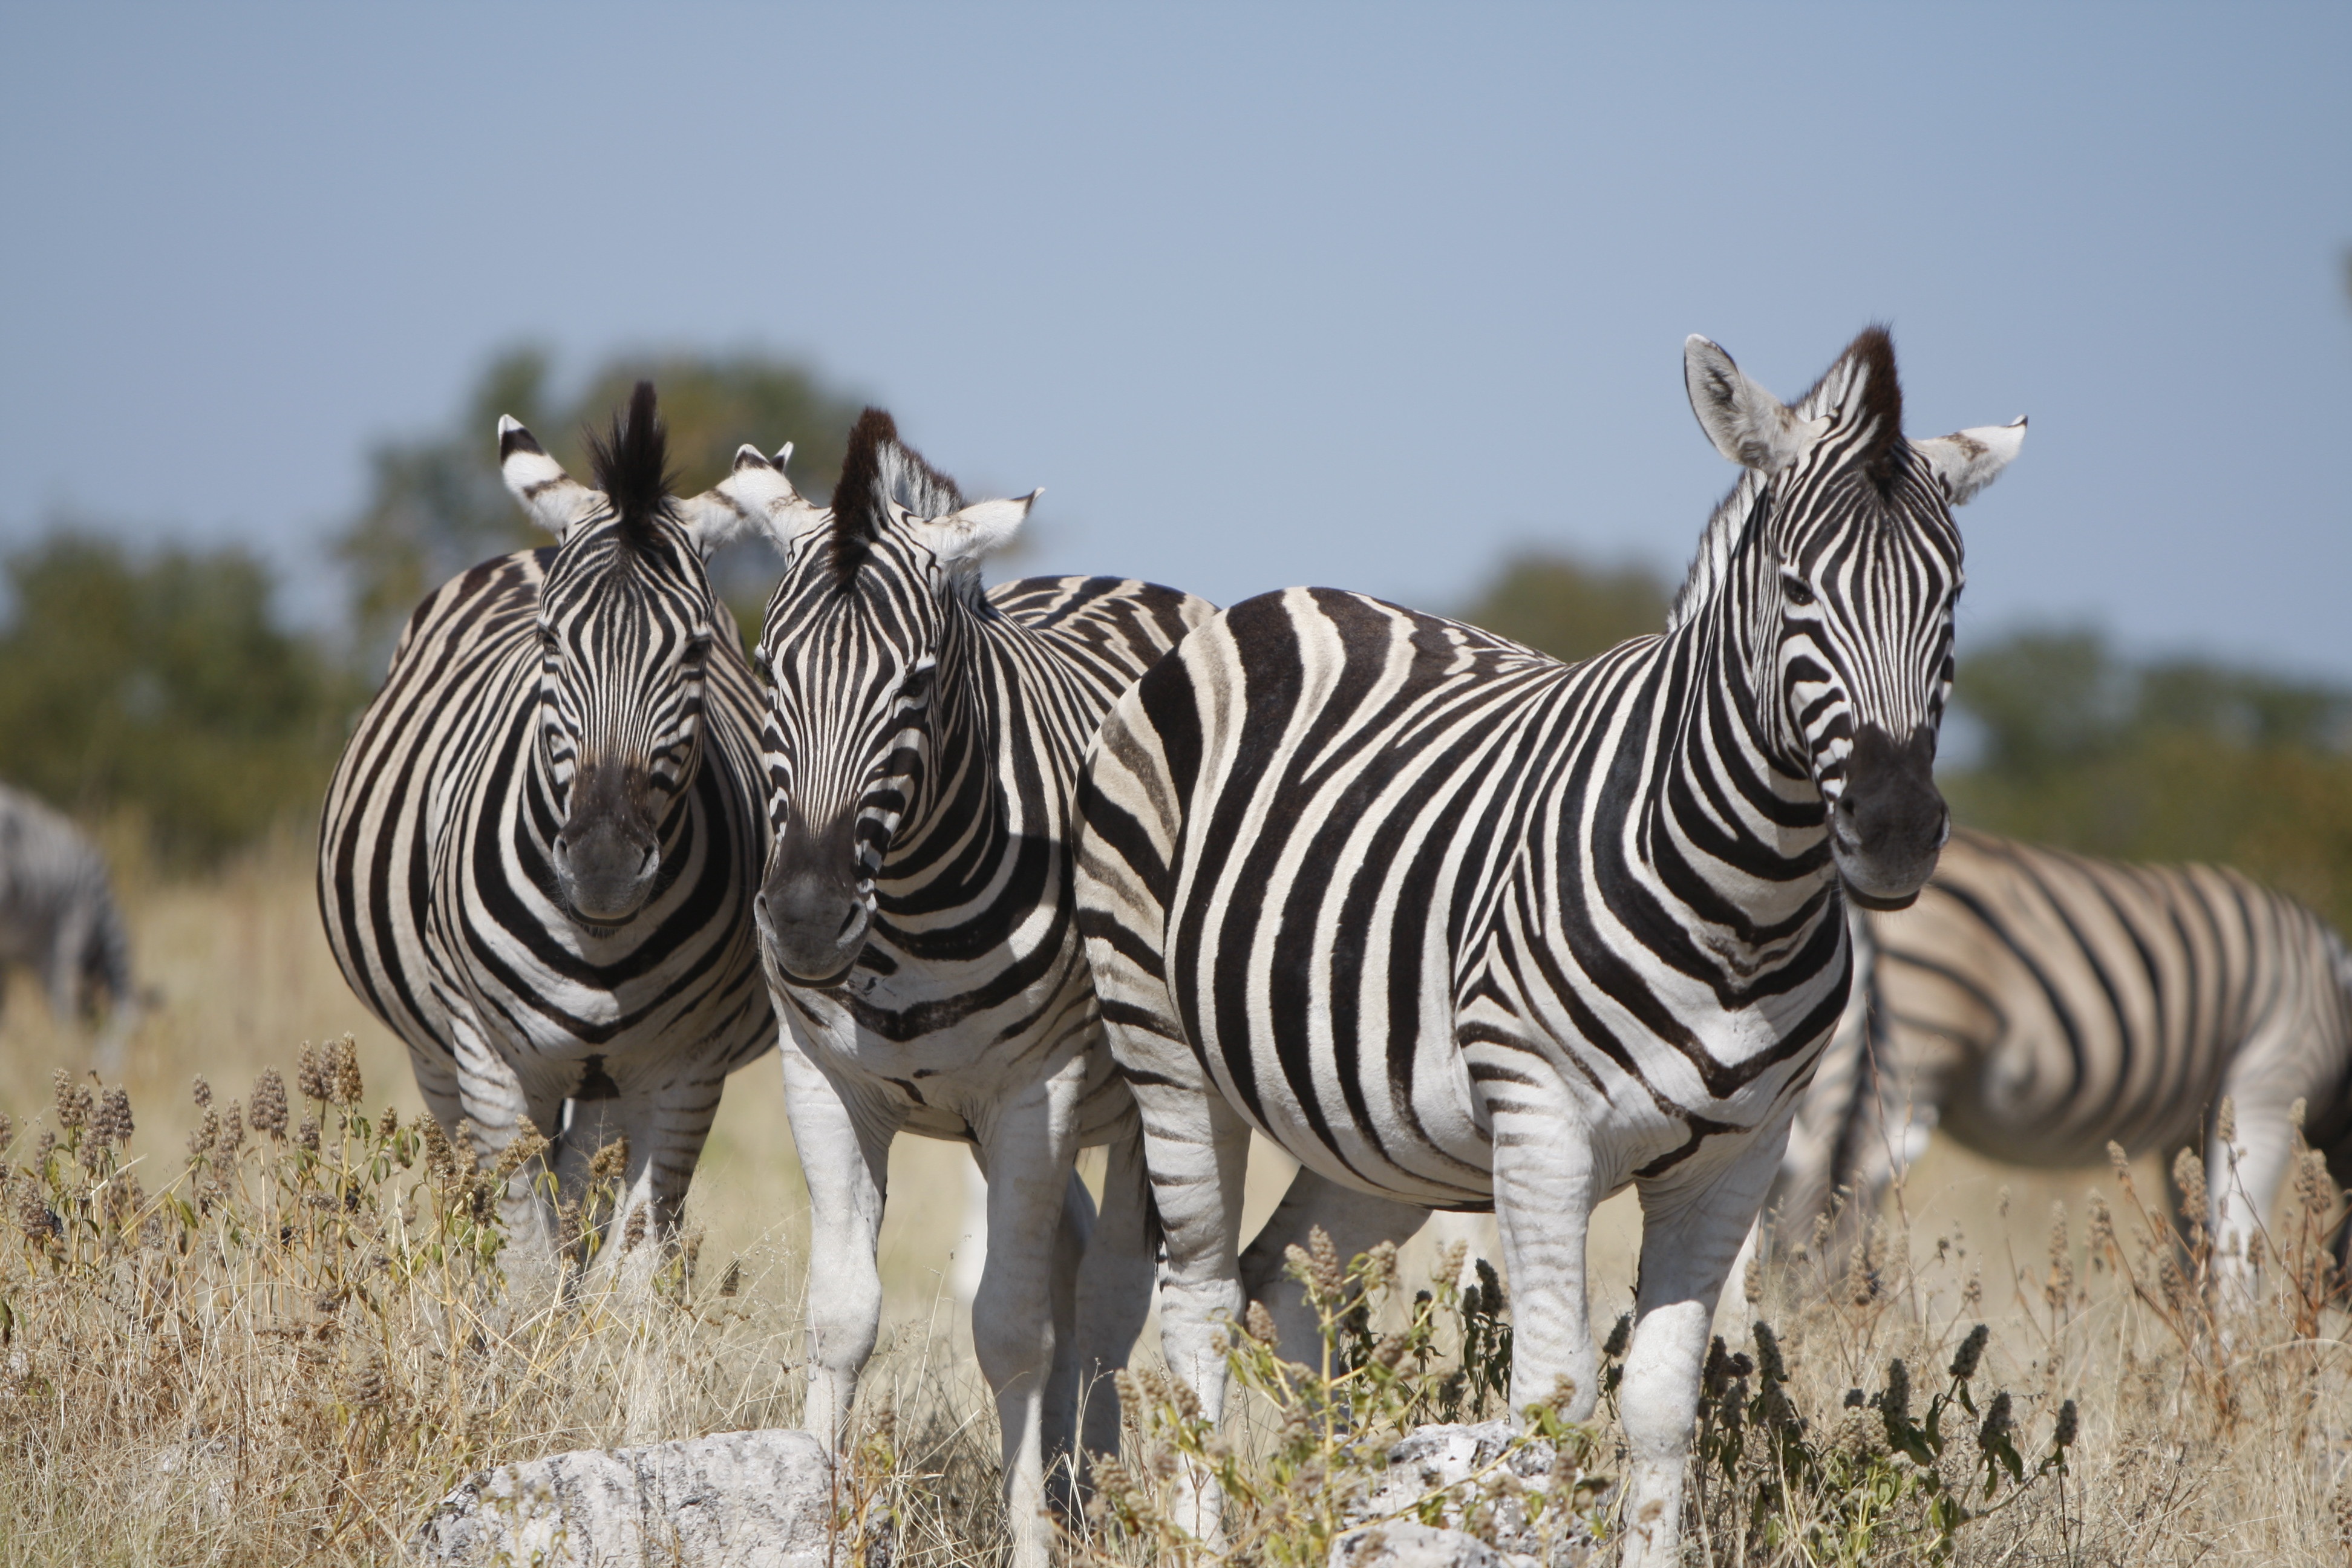
nature, wilderness, adventure, wildlife, wild, herd, africa, mammal, fauna, savanna, zebra, animals, animal world, safari, zebras, namibia, zebra stripes, horse like mammal, mustang horse, etosha national park